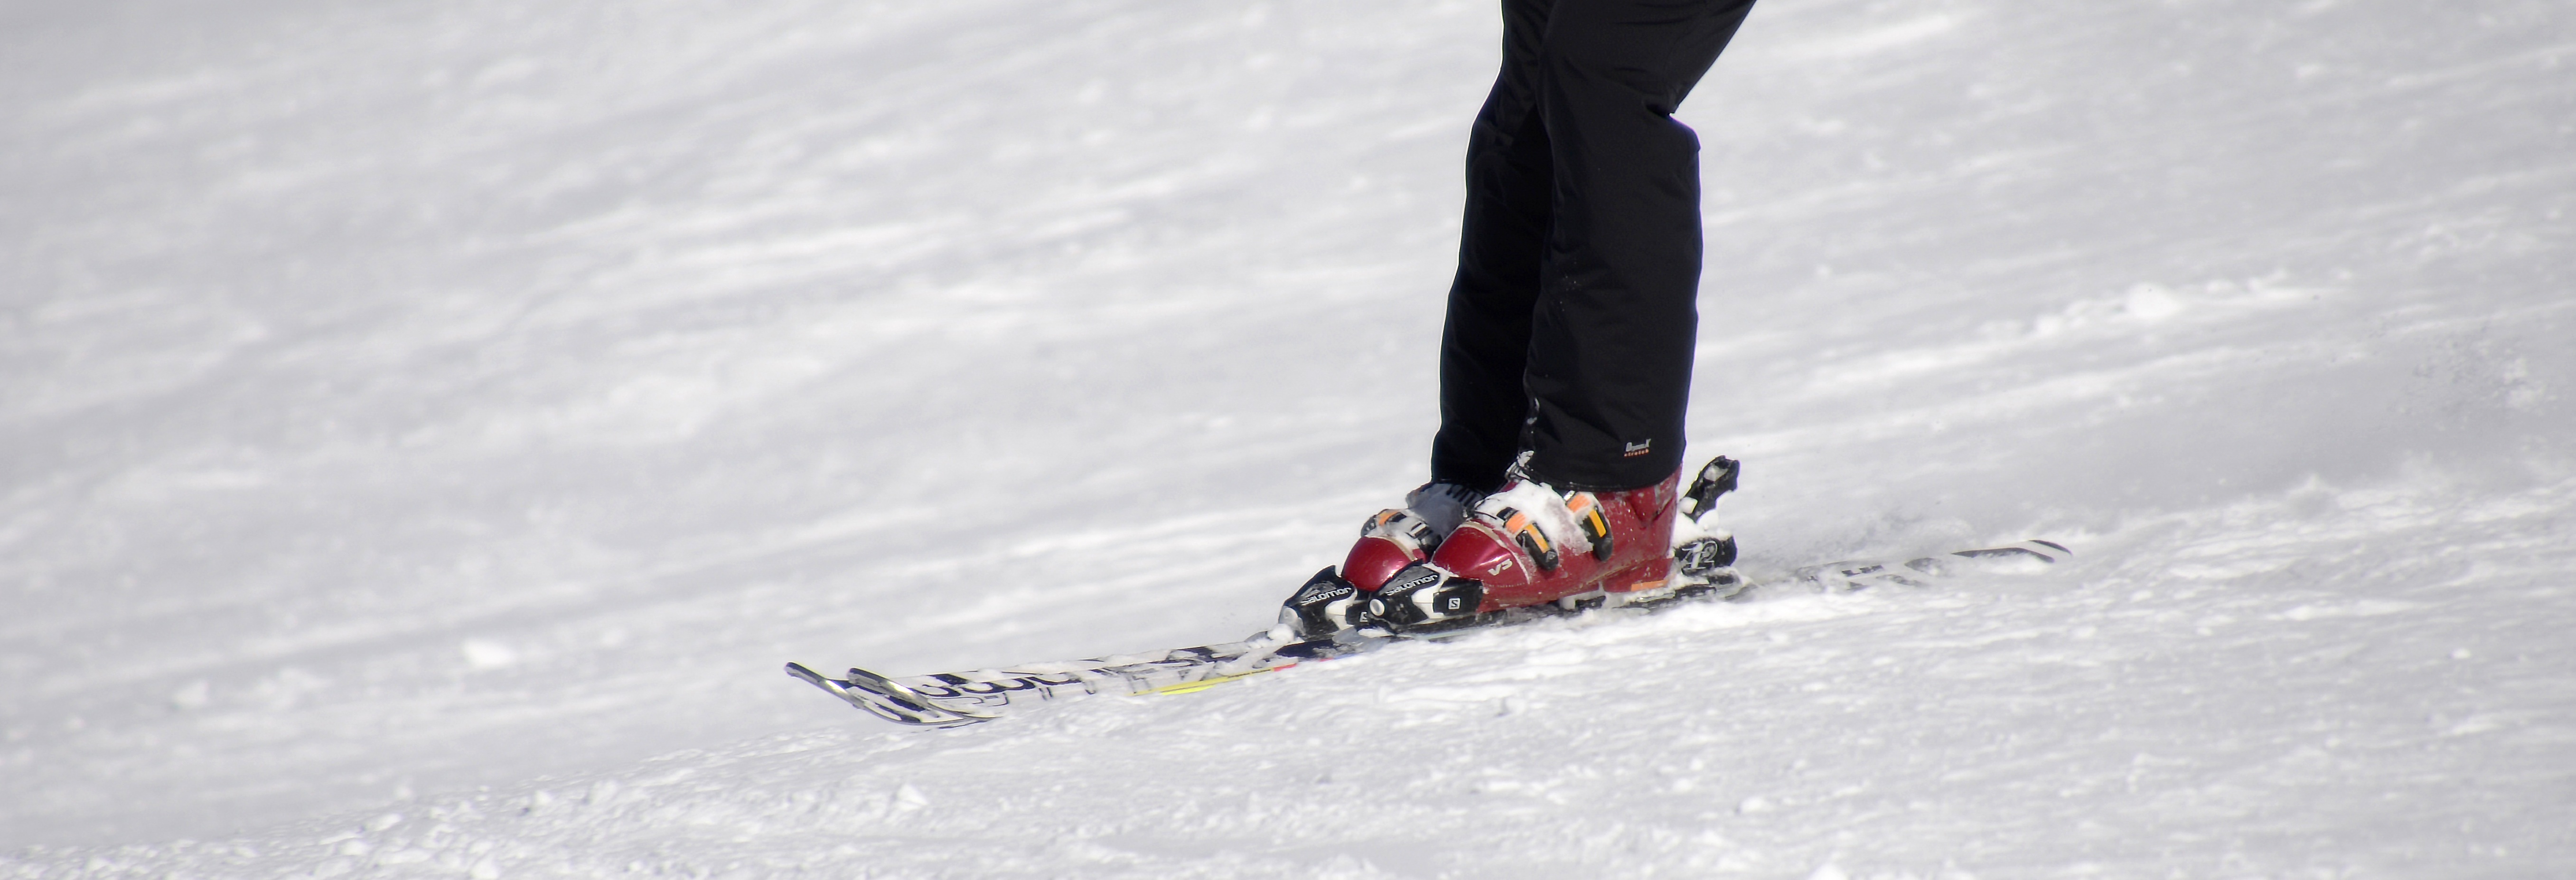
snow, winter, sport, recreation, drive, banner, alpine, snowboard, skiing, binding, winter sport, fun, sports, mountains, downhill, ski, footwear, piste, winter sports, ski area, ski touring, header, head image, nordic skiing, ski mountaineering, ski equipment, outdoor recreation, ski boots, alpine skiing, geological phenomenon, telemark skiing, ski cross, nordic combined, slalom skiing